Answer in natural language. Is black fabric cylindrical laundry hamper with handles (highlighted by a red box) further away or in front of white rhombus toilet (highlighted by a blue box)? Choose between the following options: in front or further away
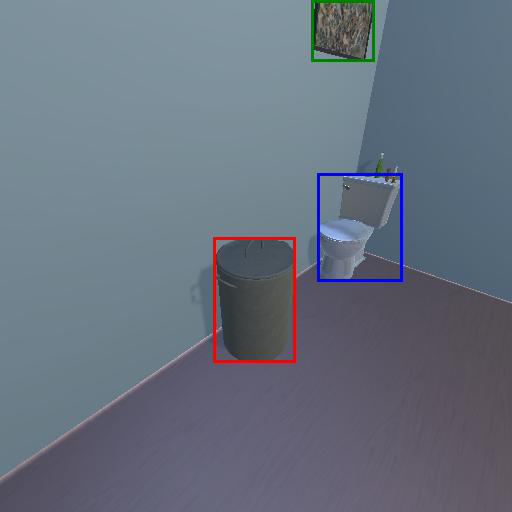
<answer>in front</answer>